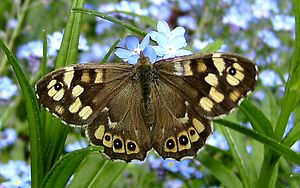
Skovrandøje
Skovrandøjen er en sommerfugl i takvingefamilien. Den er udbredt i Europa og gennem Lilleasien mod øst til Iran. I Danmark er den blevet almindelig i de seneste 100 år. Skovrandøjen holder til i alle slags skove, også de moderne intensivt drevne. Den holder til i små lysninger og solpletter, hvor hannerne opretter deres yngleterritorier og forsvarer dette mod alle indtrængende, undtaget selvfølgelig hunskovrandøjer. Skulle en sådan komme forbi forsøger hannen at forføre hende med en duftsky fra hans duftskæl, der sidder på oversiden af forvingerne. Sommerfuglen flyver i Danmark fra det tidlige forår, omkring april, til hen på efteråret omkring oktober.